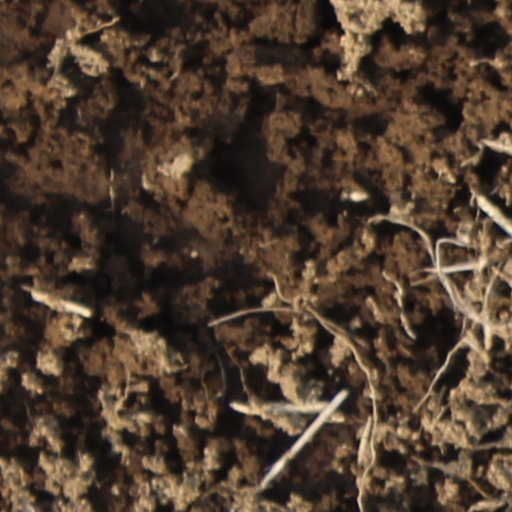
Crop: wheat